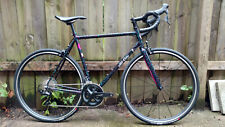
Vehicle type: Bikes